Congressional Pictorial Directory

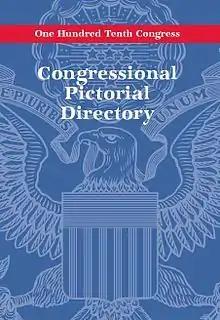
110th Congress, June 2007

The Congressional Pictorial Directory is a picture directory of leaders and members of the United States Congress and other key officials including the President. It is published at least once every Congressional Term and is in the public domain. It was previously published as the "Pocket Congressional Directory".